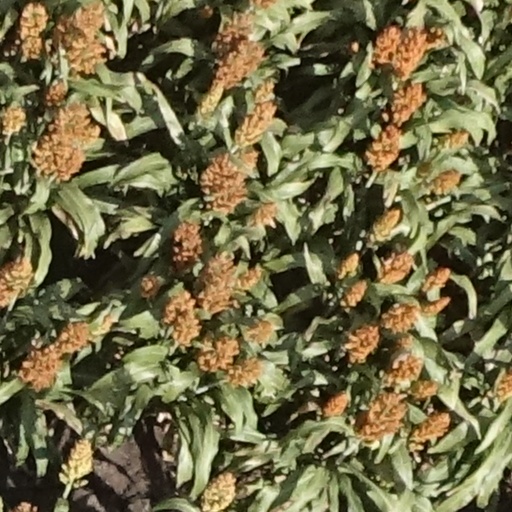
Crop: sorghum